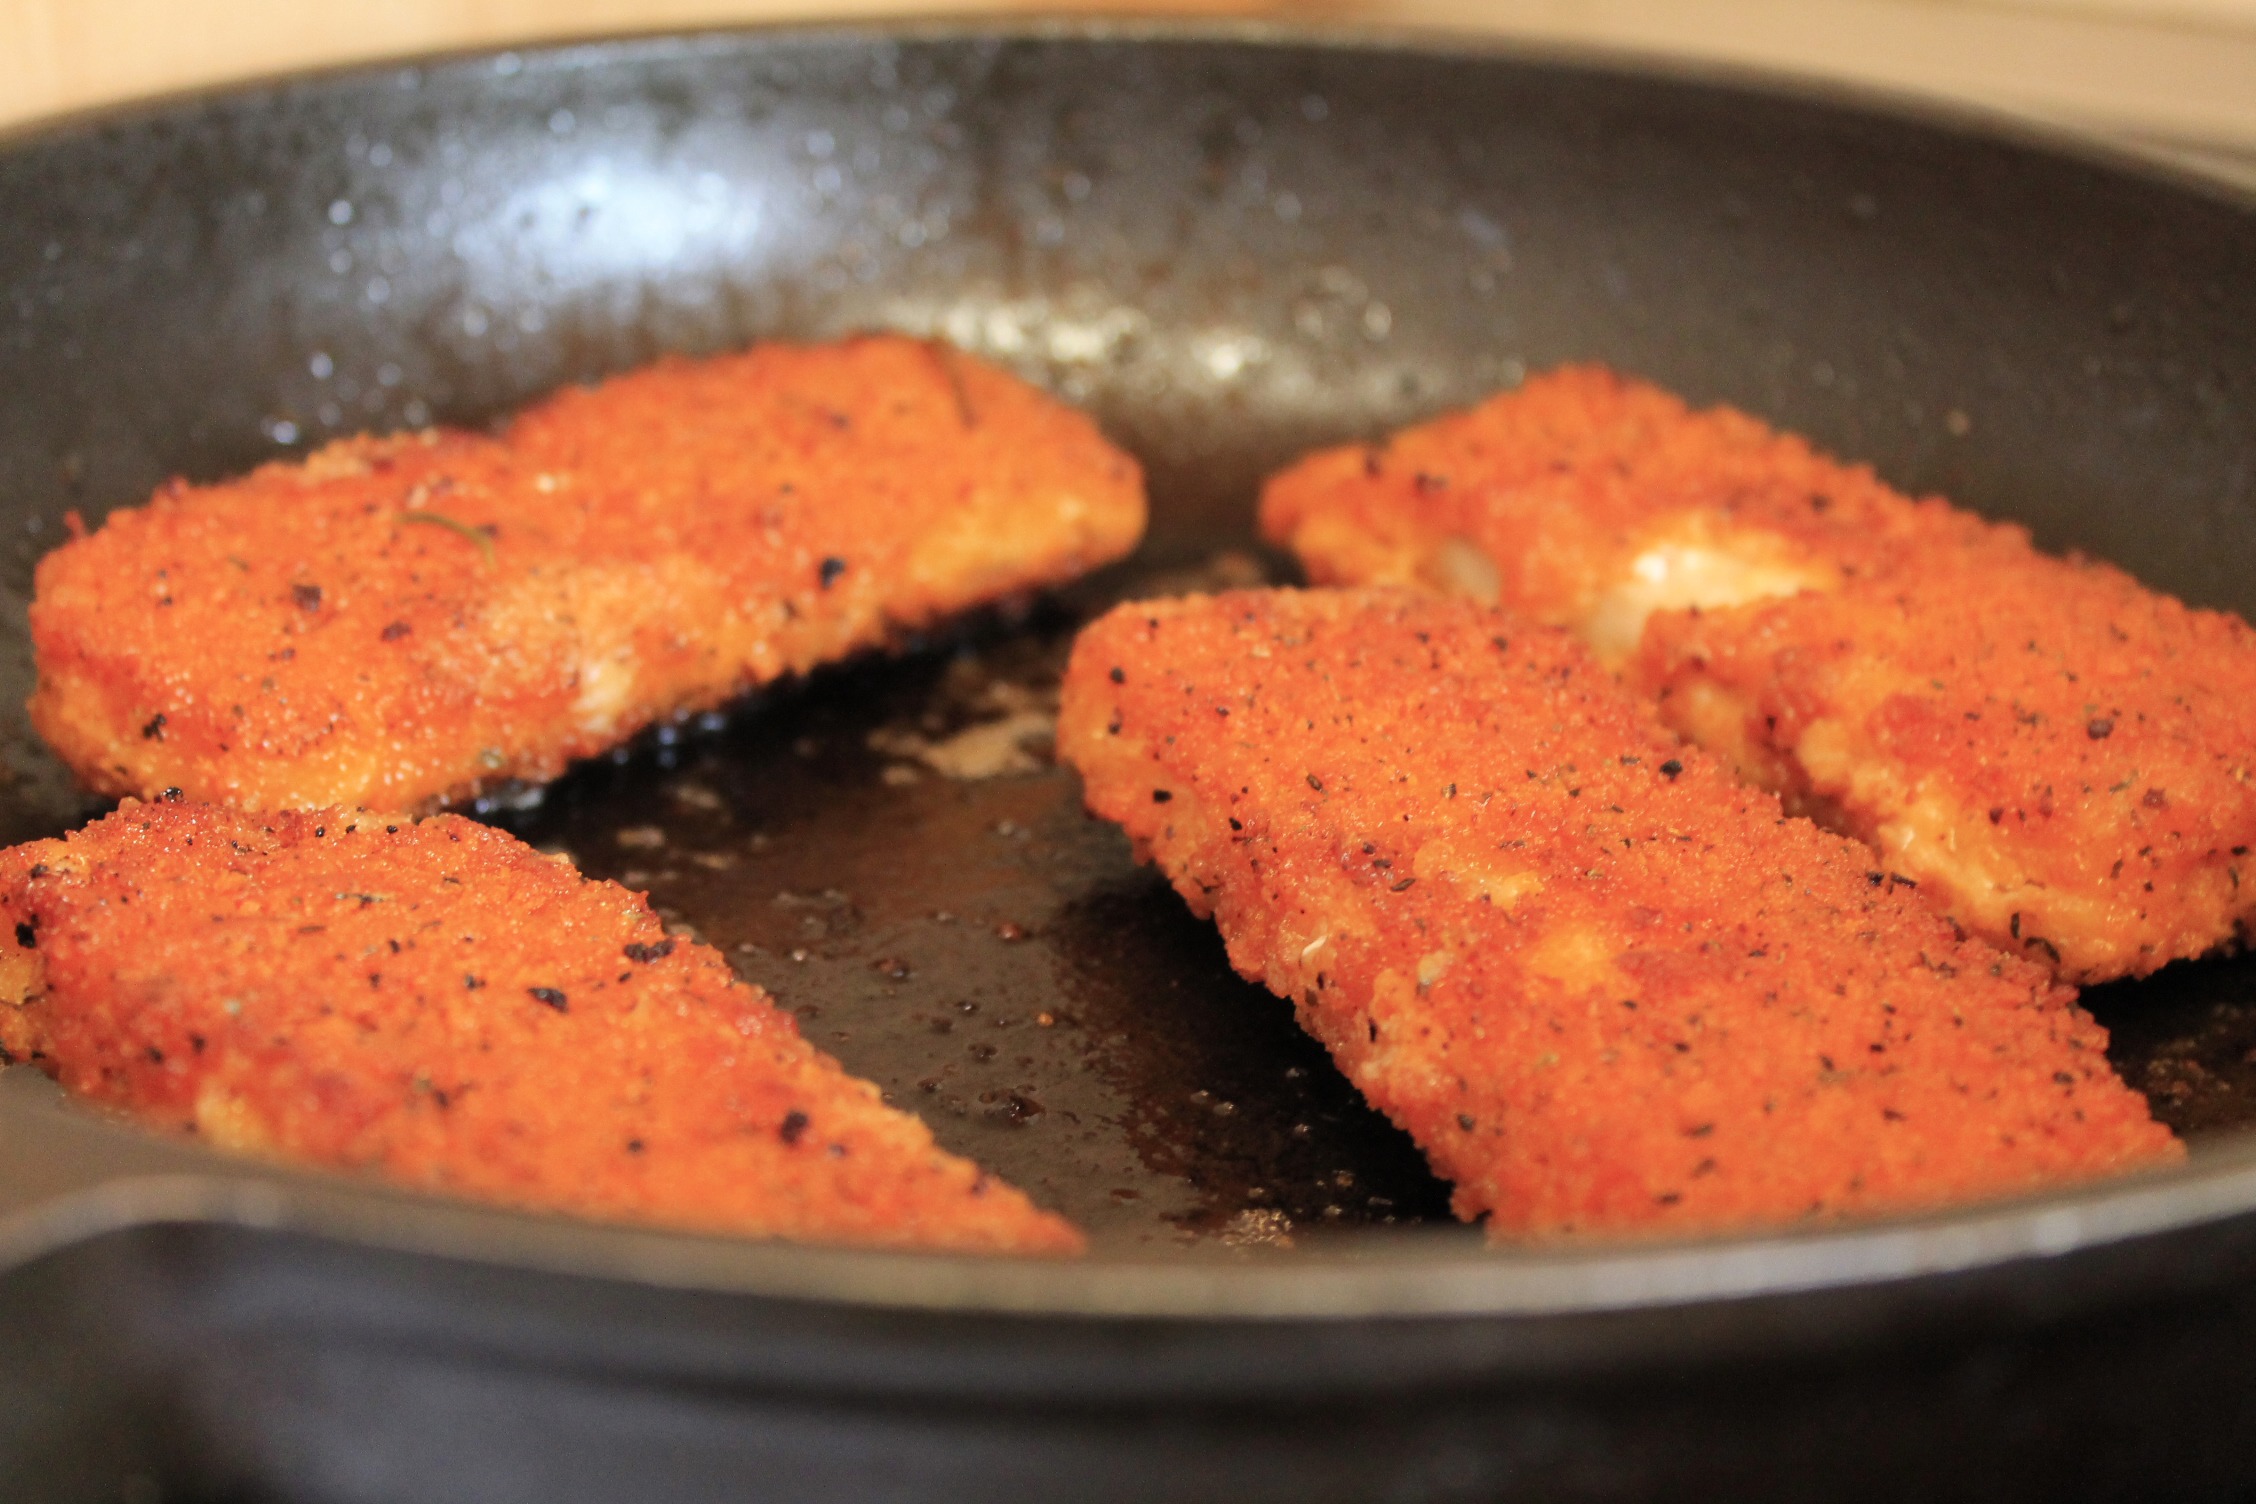
dish, food, produce, vegetable, fish, eat, meat, cuisine, pan, cook, fry, breaded, fried food